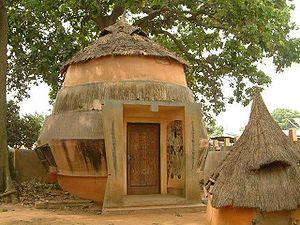
Temple du Python à Ouidah. Le Python est une divinité au même titre que le Vodoun. Les deux ne font pas partie de la même croyance.
Le Bénin, en forme longue la république du Bénin, est un État d'Afrique de l'Ouest, qui couvre une superficie de 114 764 km² et s'étend sur 700 km, du fleuve Niger au nord à la côte atlantique au sud. Le Bénin comptait 10 741 458 habitants en 2016. Le pays fait partie de la CEDEAO et a comme voisins le Togo à l'ouest, le Nigeria à l'est, le Niger au nord-nord-est et le Burkina Faso au nord-nord-ouest.